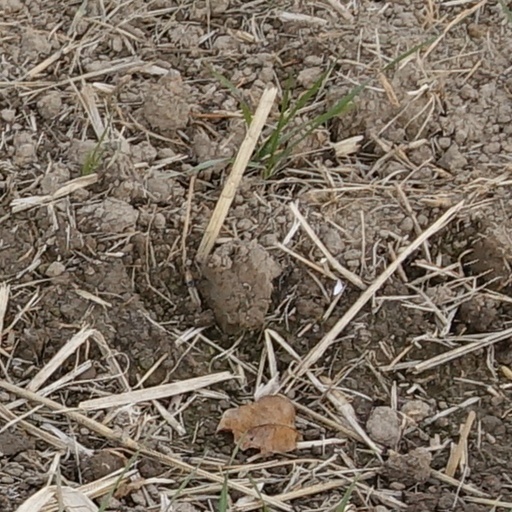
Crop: wheat